Nuremberg Laws

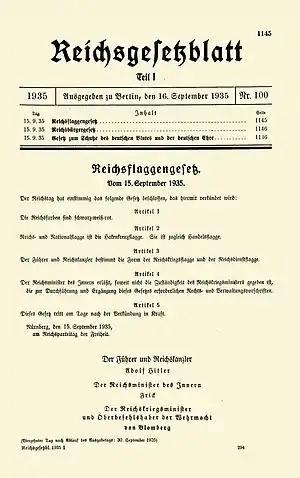
Title page of the German government gazette issue proclaiming the laws, published on 16 September 1935 (RGBl. I No. 100)

The Nuremberg Laws were antisemitic and racist laws that were enacted in Nazi Germany on 15 September 1935, at a special meeting of the Reichstag convened during the annual Nuremberg Rally of the Nazi Party. The two laws were the Law for the Protection of German Blood and German Honour, which forbade marriages and extramarital intercourse between Jews and Germans and the employment of German females under 45 in Jewish households; and the Reich Citizenship Law, which declared that only those of German or related blood were eligible to be Reich citizens. The remainder were classed as state subjects without any citizenship rights. A supplementary decree outlining the definition of who was Jewish was passed on 14 November, and the Reich Citizenship Law officially came into force on that date. The laws were expanded on 26 November 1935 to include Romani and Black people. This supplementary decree defined Romani people as "enemies of the race-based state", the same category as Jews.